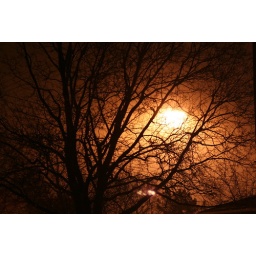
A tree lit by a lamp post on the 427 in Toronto